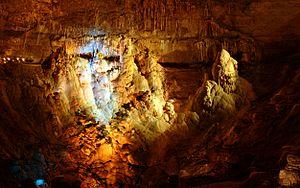
Gouffre de Poudrey.
Étalans est une commune nouvelle française située dans le département du Doubs en région Bourgogne-Franche-Comté.
Le gouffre de Poudrey est un gouffre situé près d'Étalans dans le département du Doubs en France.